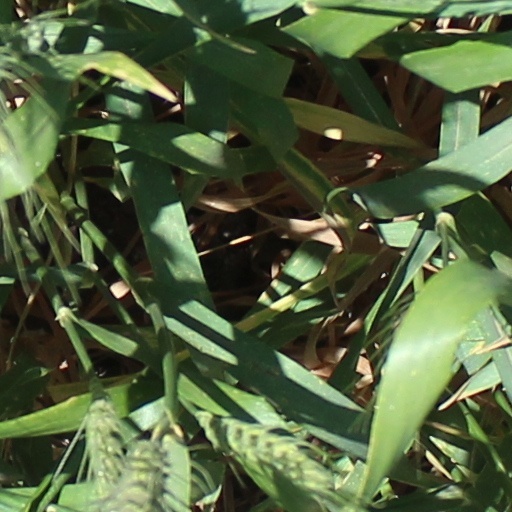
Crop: wheat